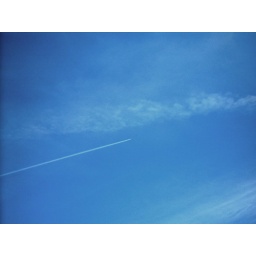
well, iam looking at the beautiful blue sky with no ideas in my mind................